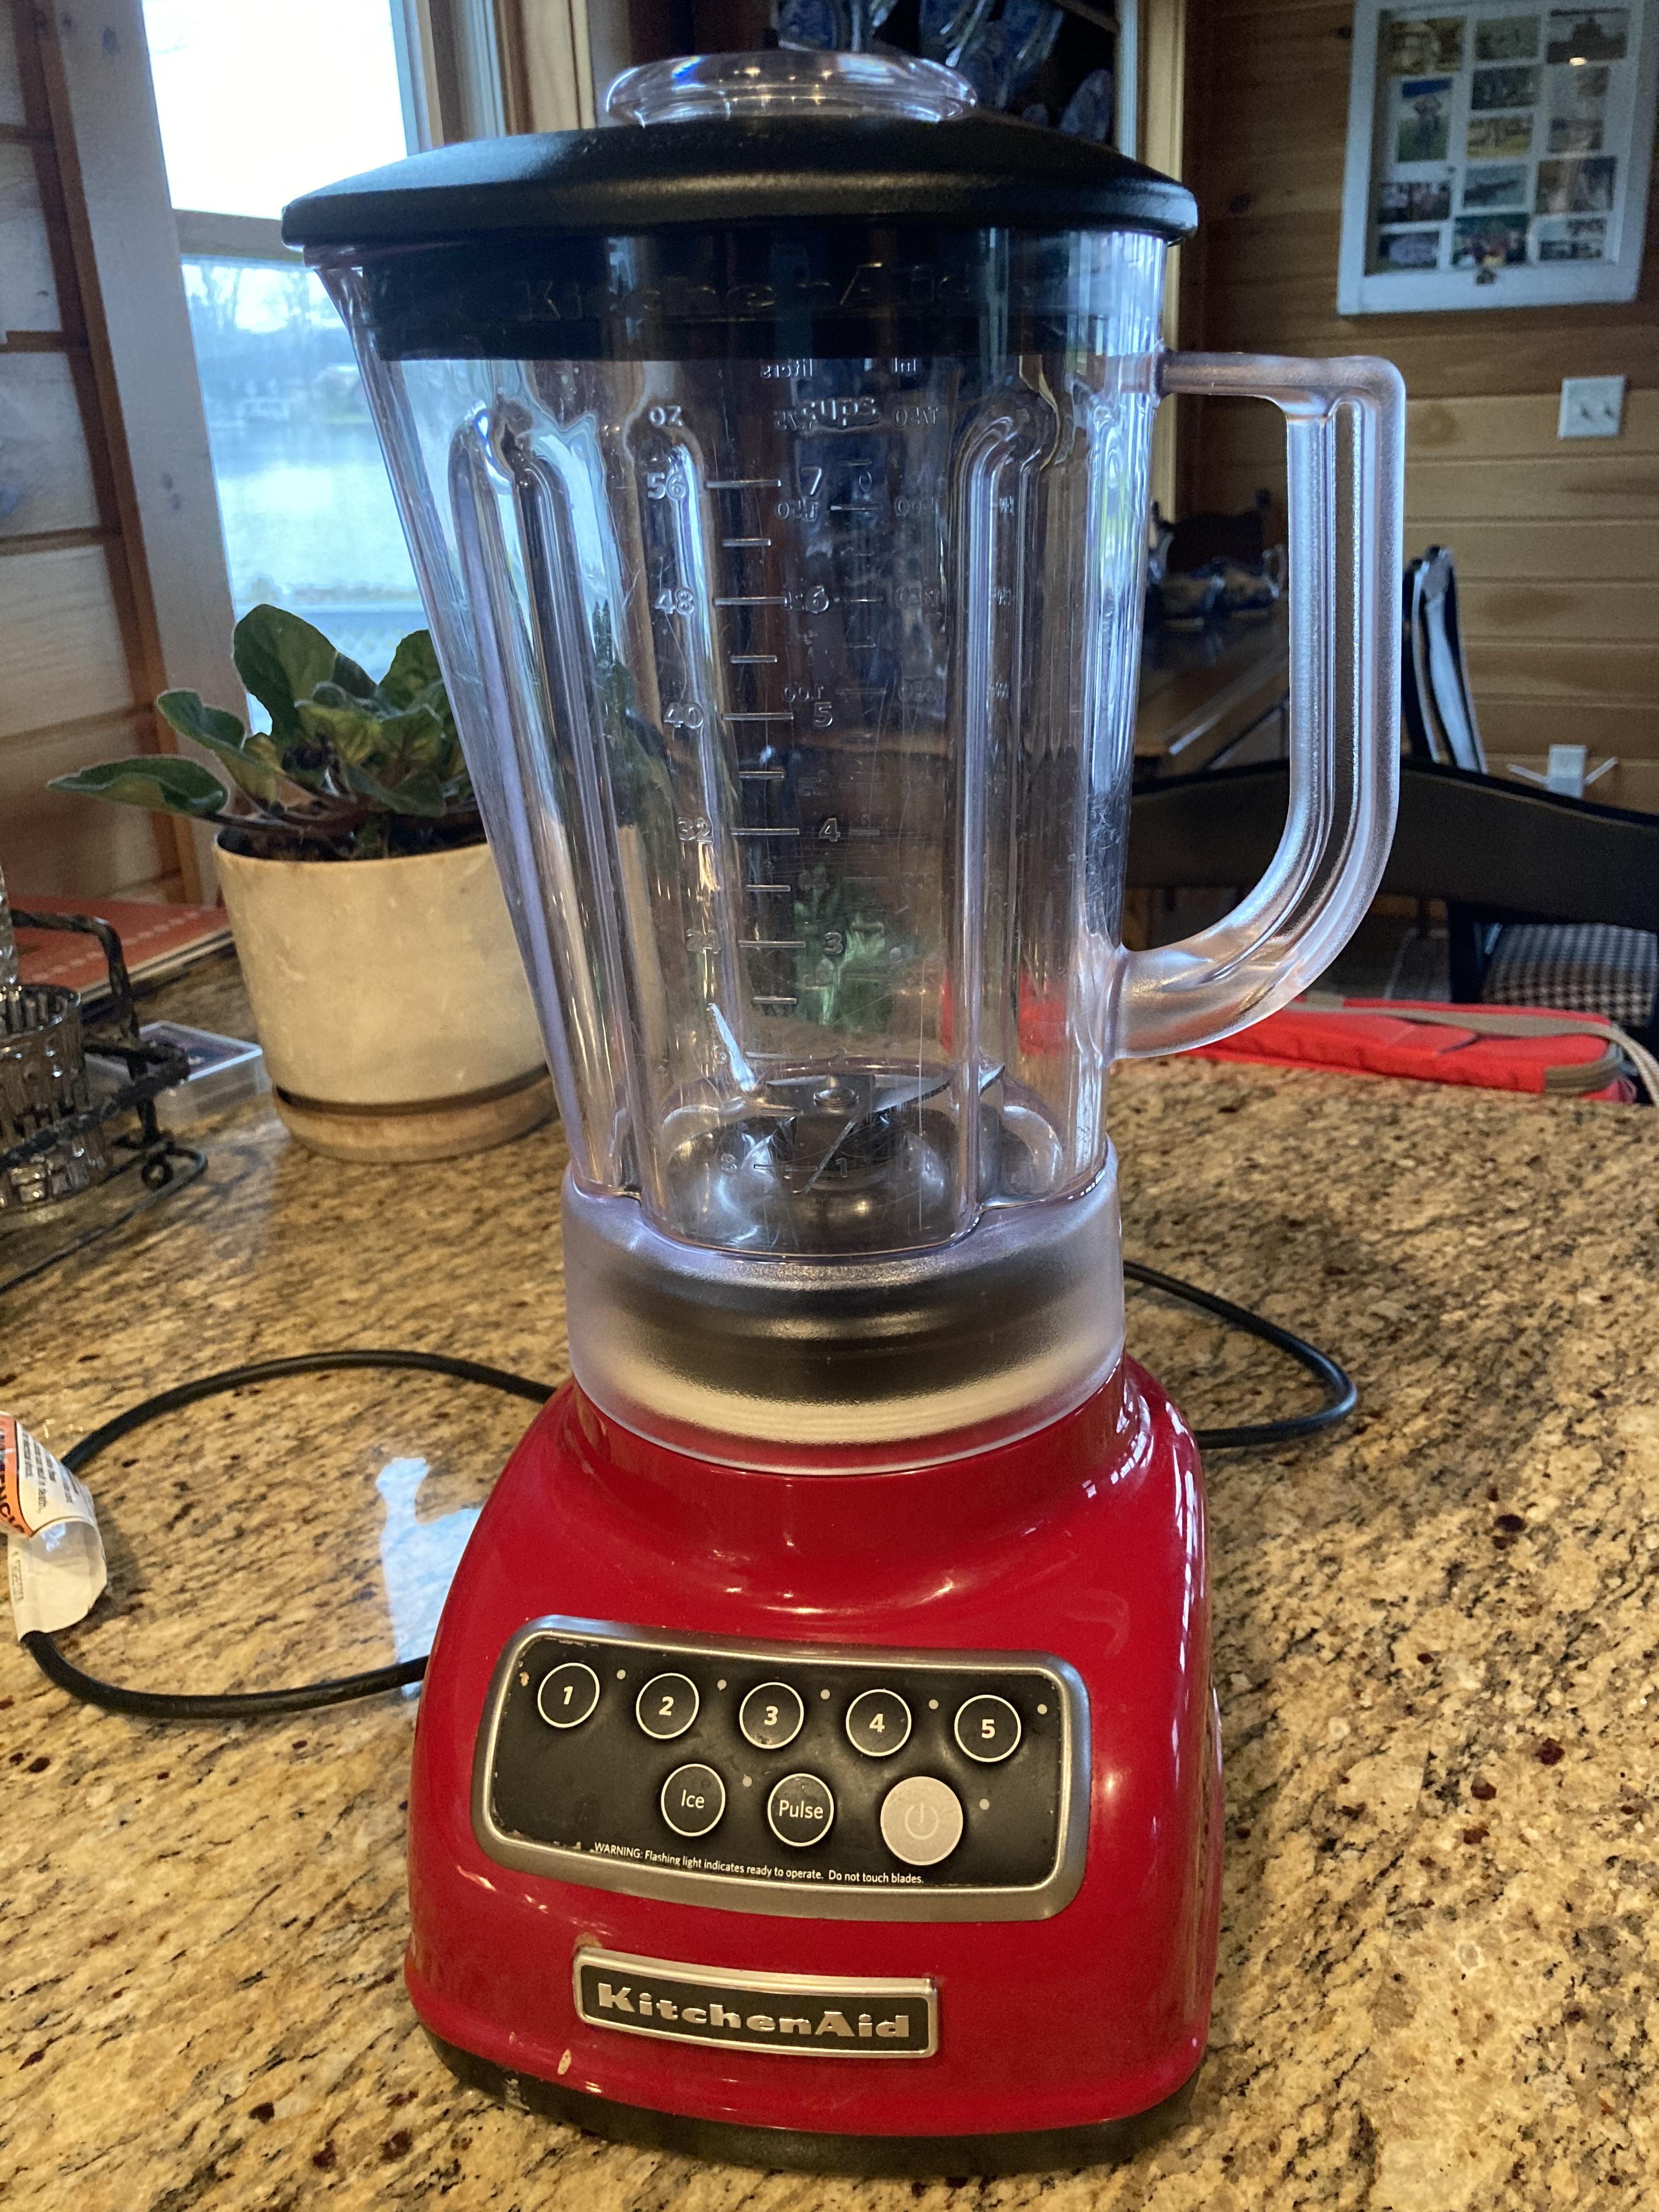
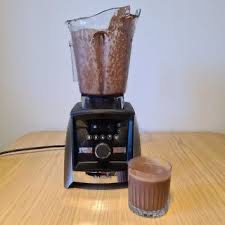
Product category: items_blender
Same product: no